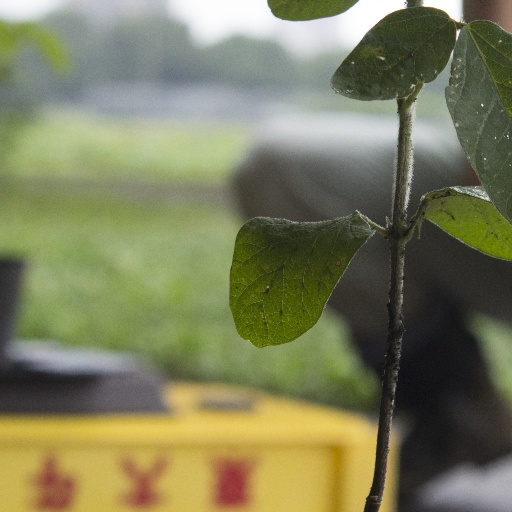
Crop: soybean